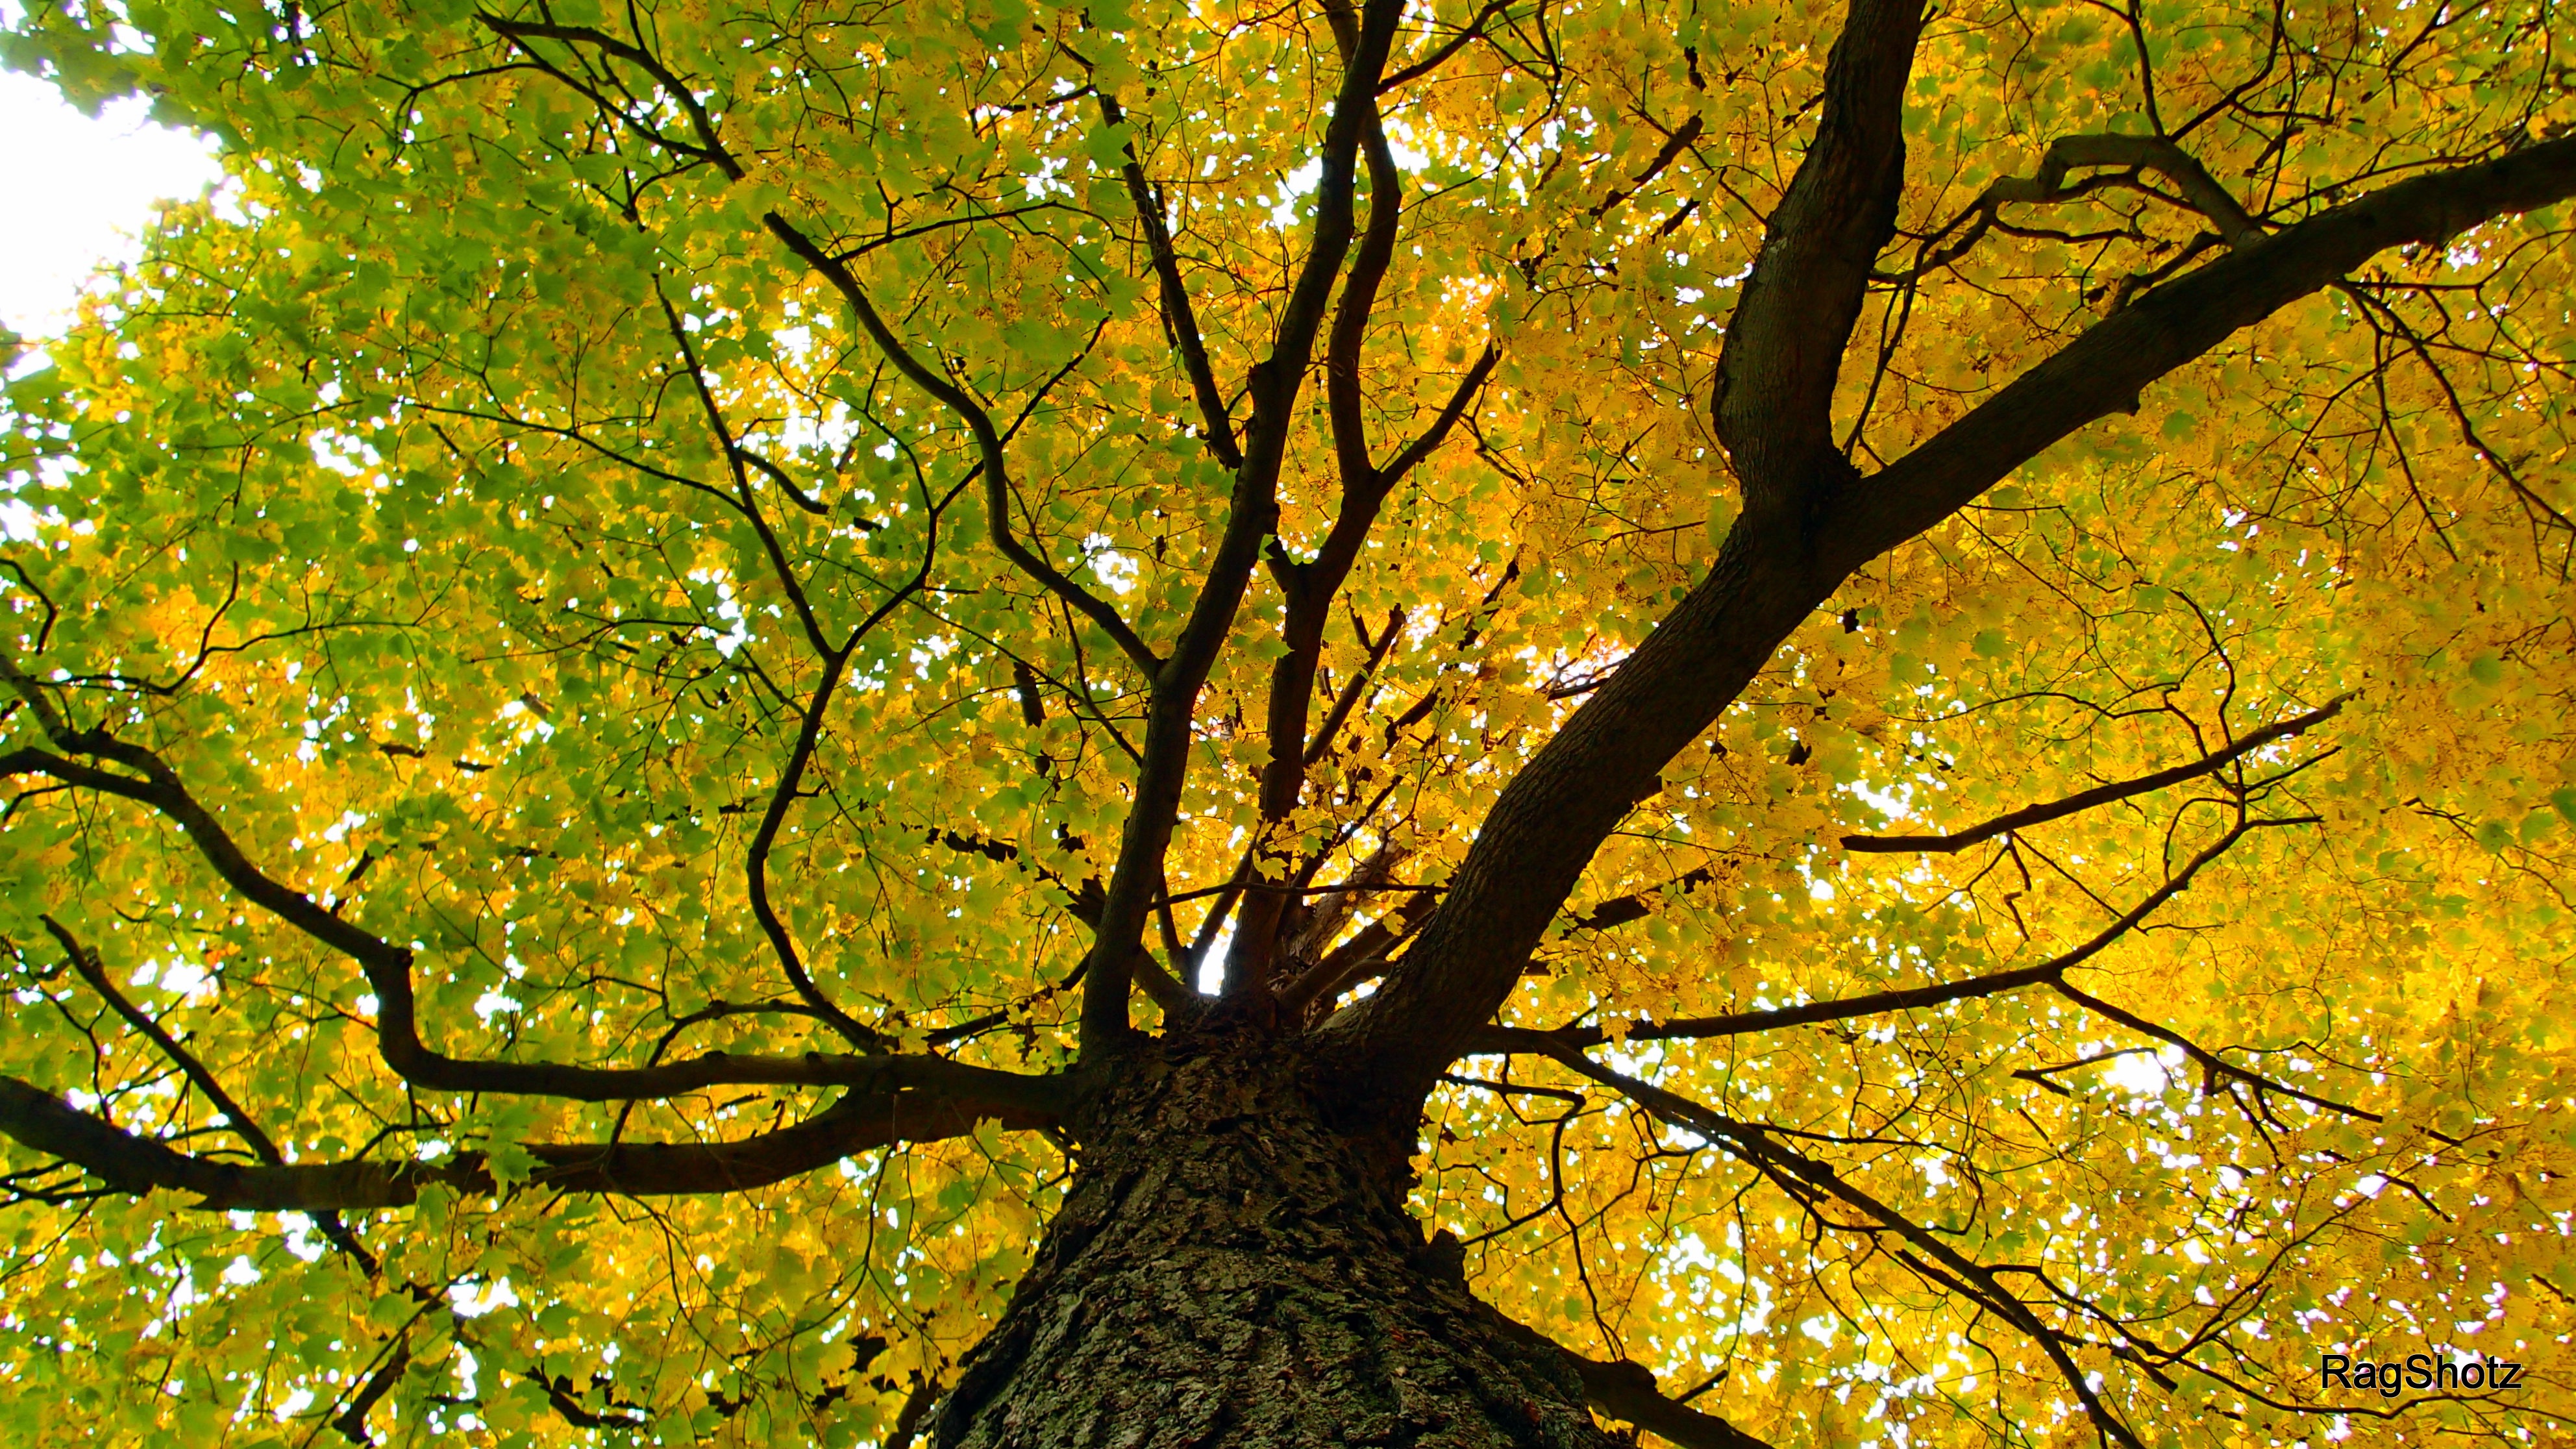
tree, forest, branch, plant, sunlight, leaf, autumn, season, maple tree, deciduous, woodland, flowering plant, maidenhair tree, woody plant, land plant